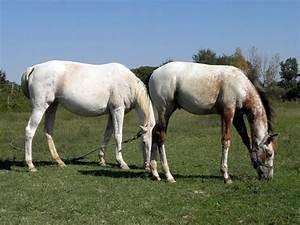
horse